Chateau DIY

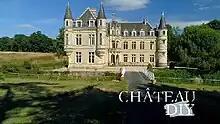

Château DIY (formerly known as Escape to the Château DIY until 2020) is a Channel 4 formatted documentary television series which follows the stories of various families who are renovating châteaux in France, or looking at ones to purchase. The original series "Escape to the Château DIY" was narrated by Dick Strawbridge who, along with his wife Angel Adoree, provided help and advice to some of these owners until 2020. The programme was spawned from the associated series "Escape to the Chateau".